Main Line Through Upper Norrland

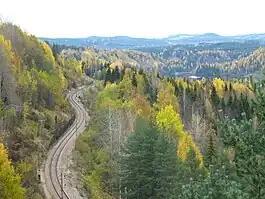
The railway line at Döda fallet in northern Sweden

The Main Line Through Upper Norrland is a long railway line between Bräcke, Jämtland County and Boden, Norrbotten County in Sweden. For military and regional policy reasons, it was built in very sparsely populated areas, far away from the more densely populated coast. The line has several branches to settlements on the coast, the ones to Umeå and Luleå being considered part of the line itself. Today the three largest settlements along the line are Boden (population 18,800), Älvsbyn (population 5,500) and Vännäs (population 4,100).